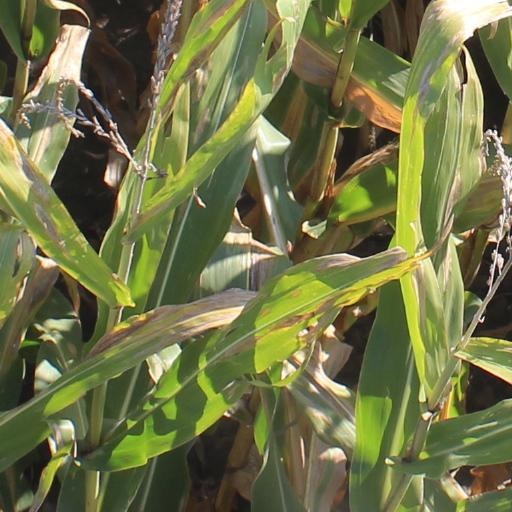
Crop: maize; corn